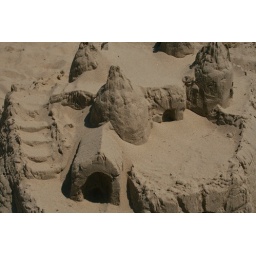
Sand sculptures at a sand sculpture building competition at the beach in Grand Haven.